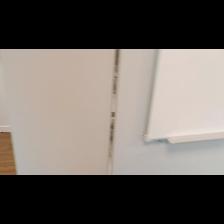
Label: NonHuman